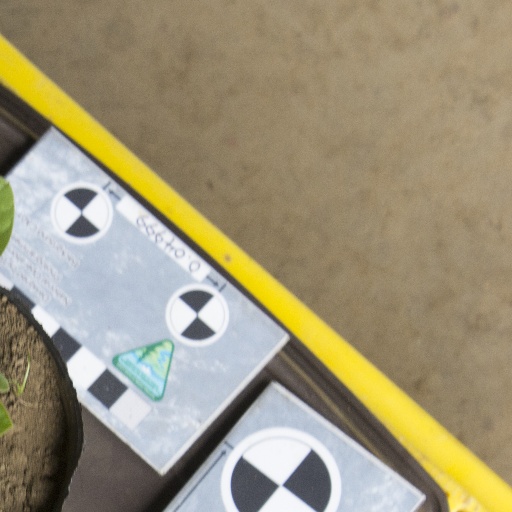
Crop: soybean